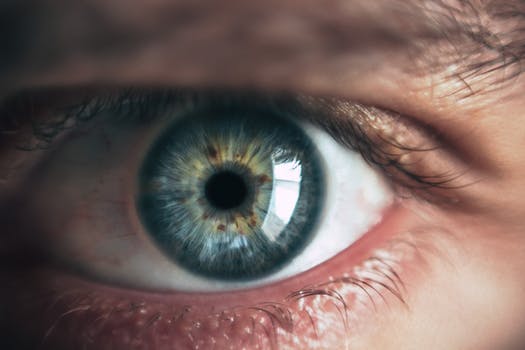
Label: No Watermark